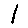
Label: 1